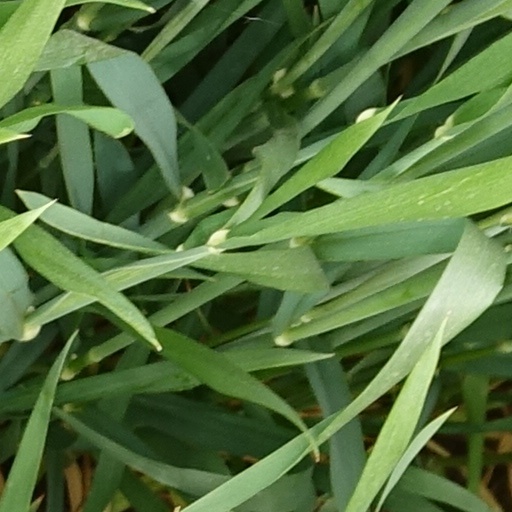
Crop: wheat